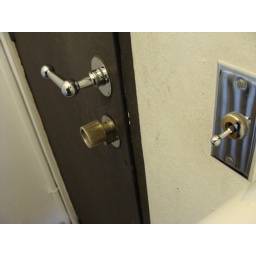
the door hardware in the bathroom